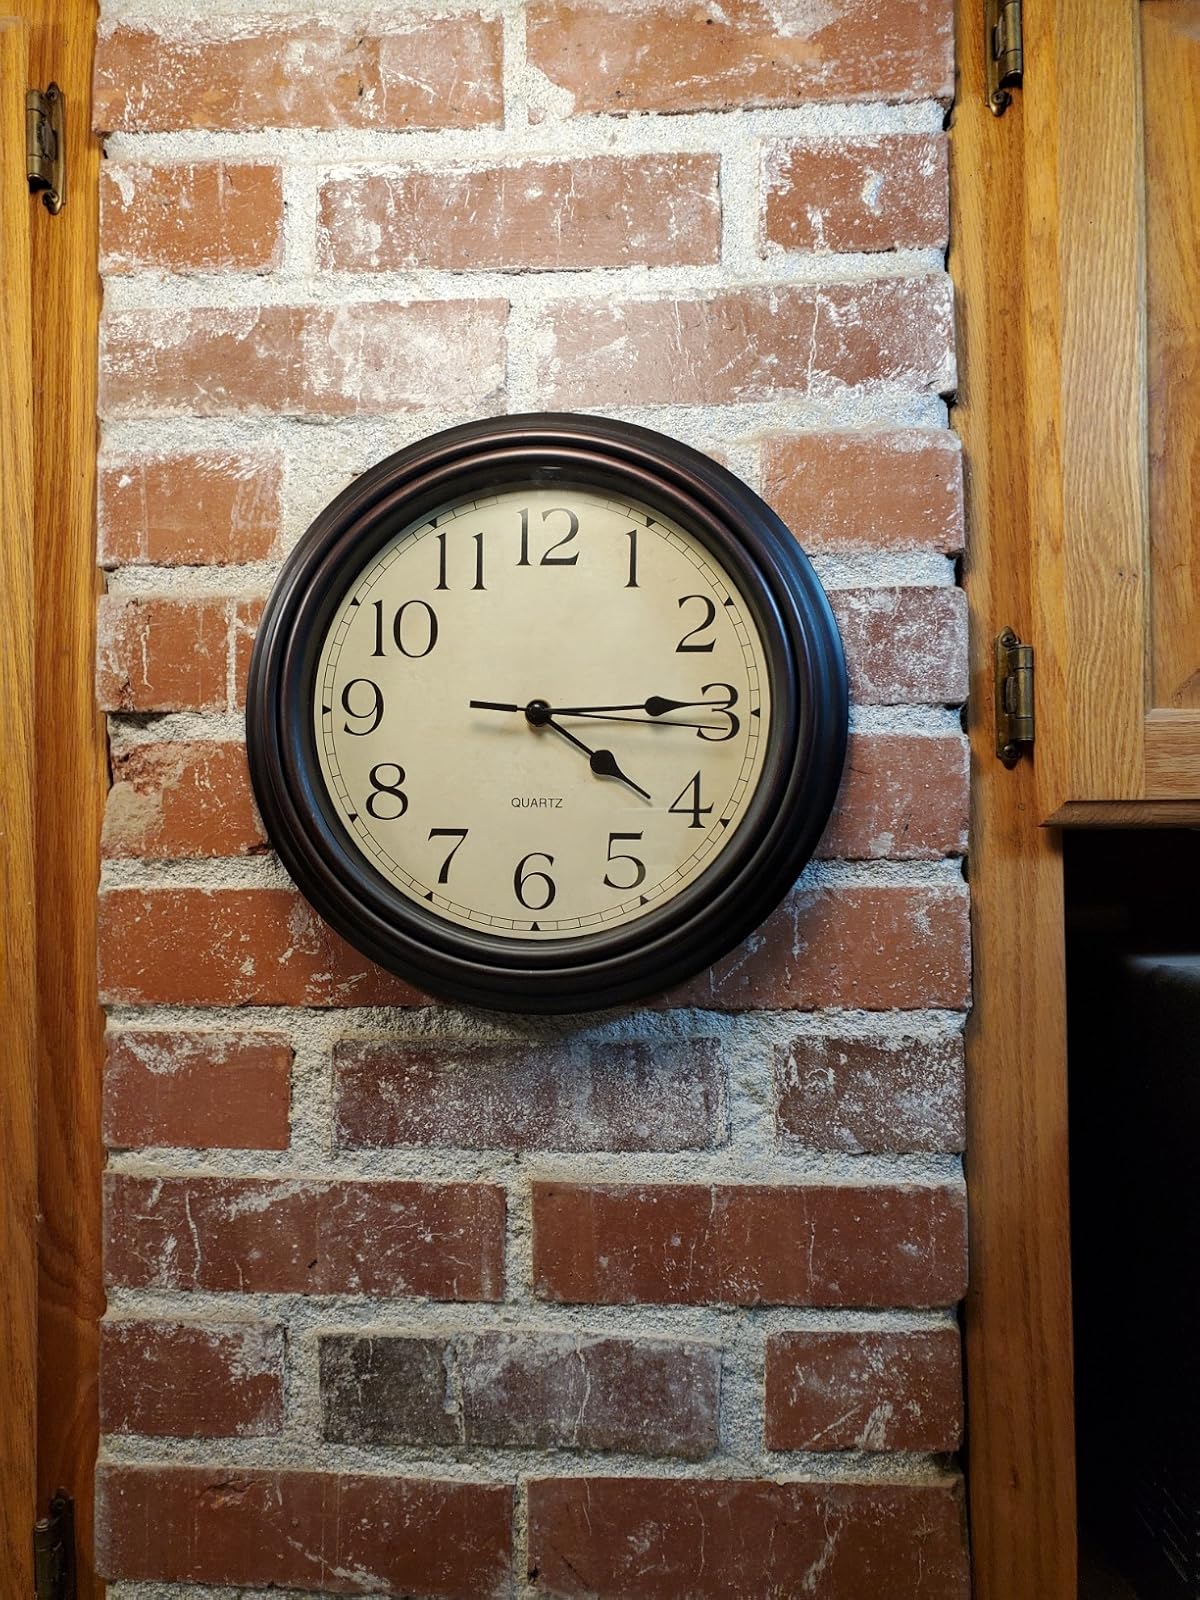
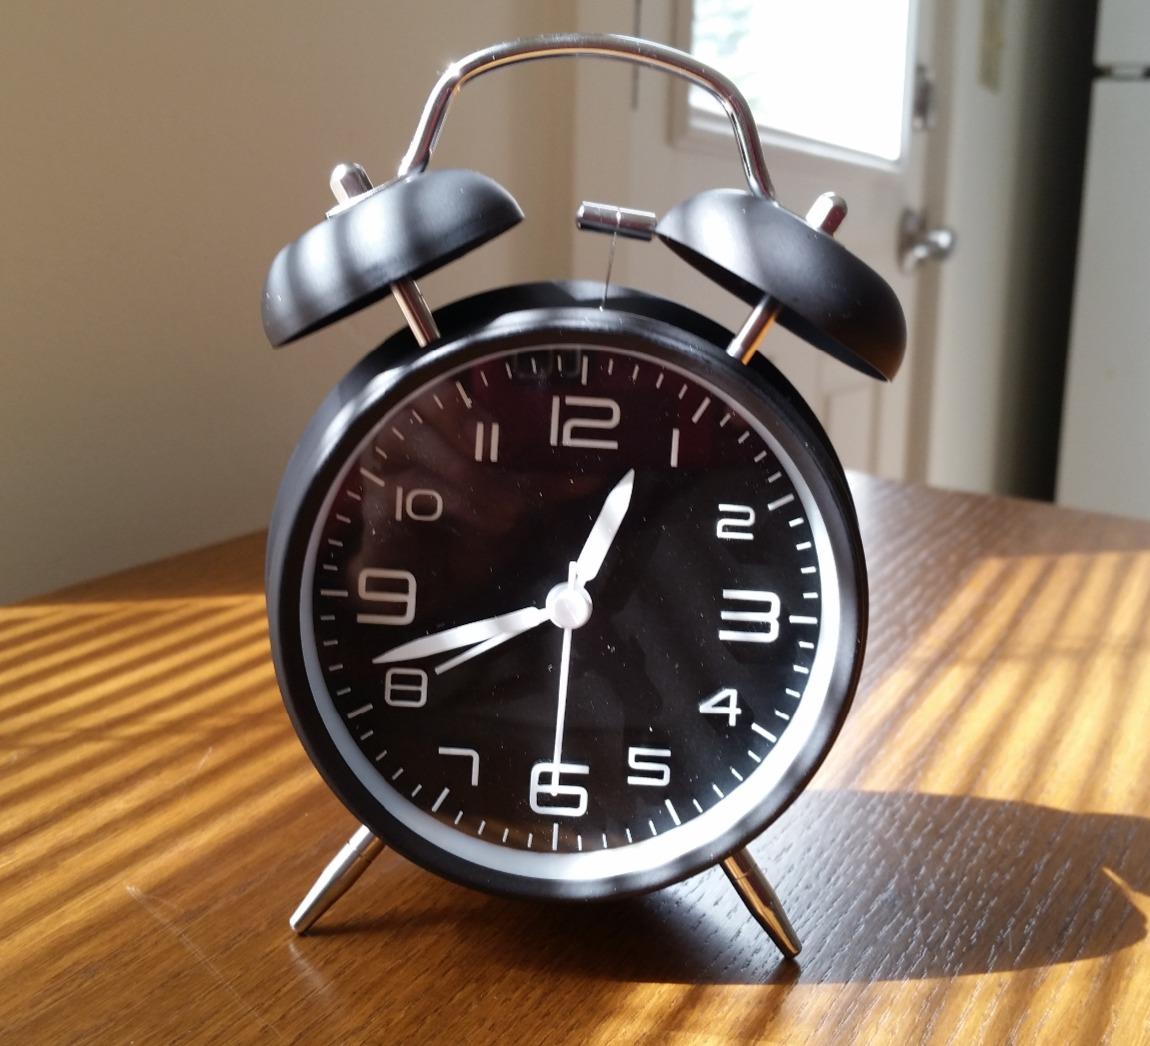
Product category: clock
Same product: no